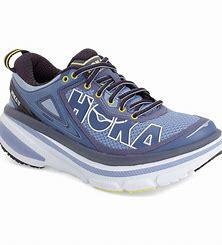
Brand: Hoka
Model: 100